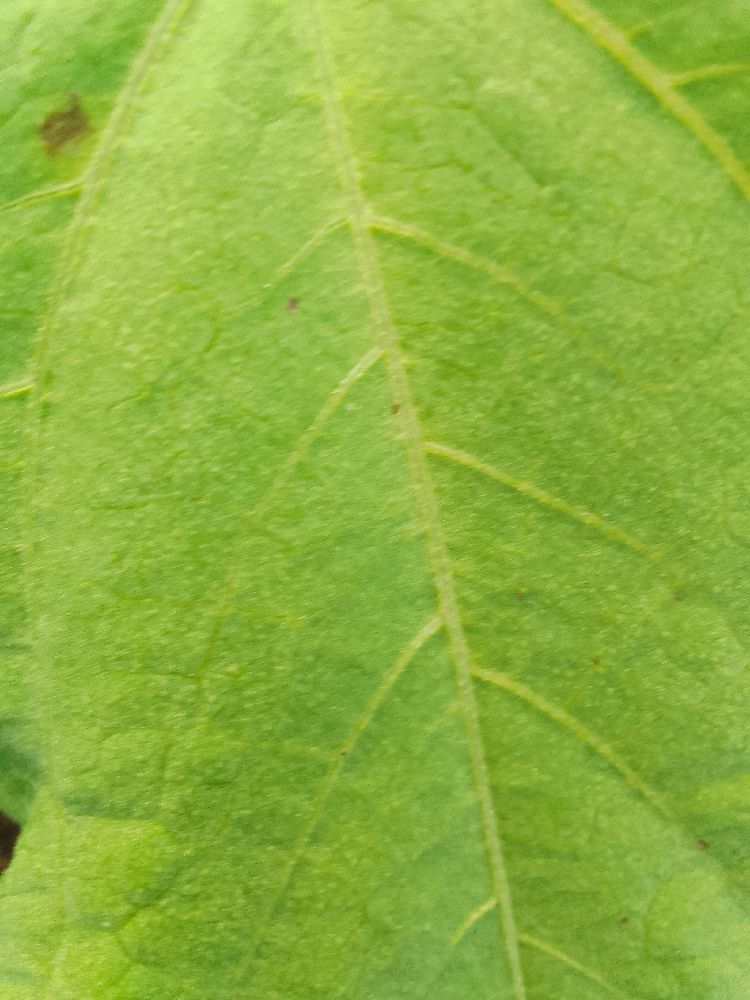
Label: healthy